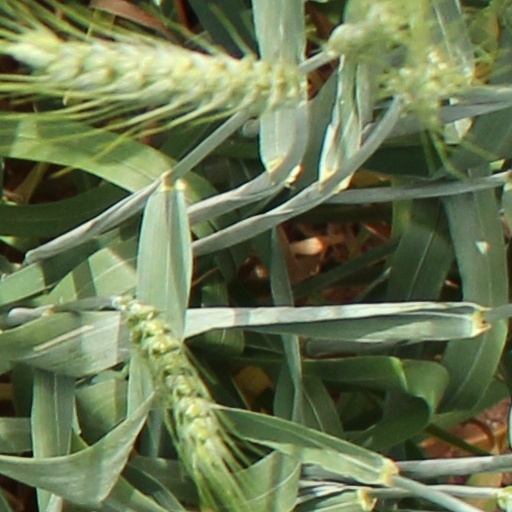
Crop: wheat